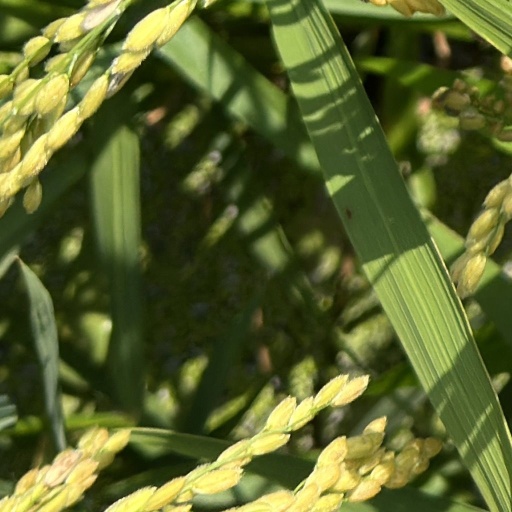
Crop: rice